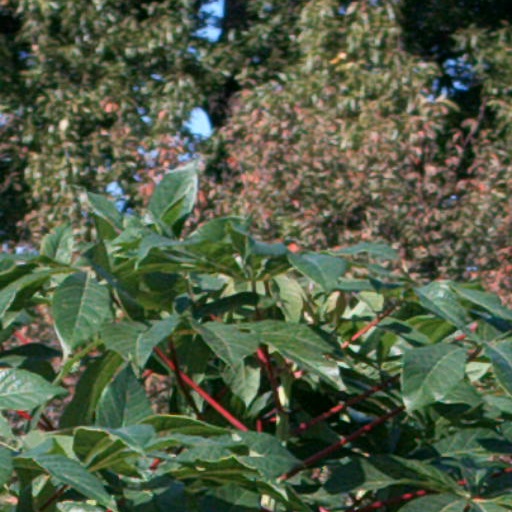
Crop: cassava